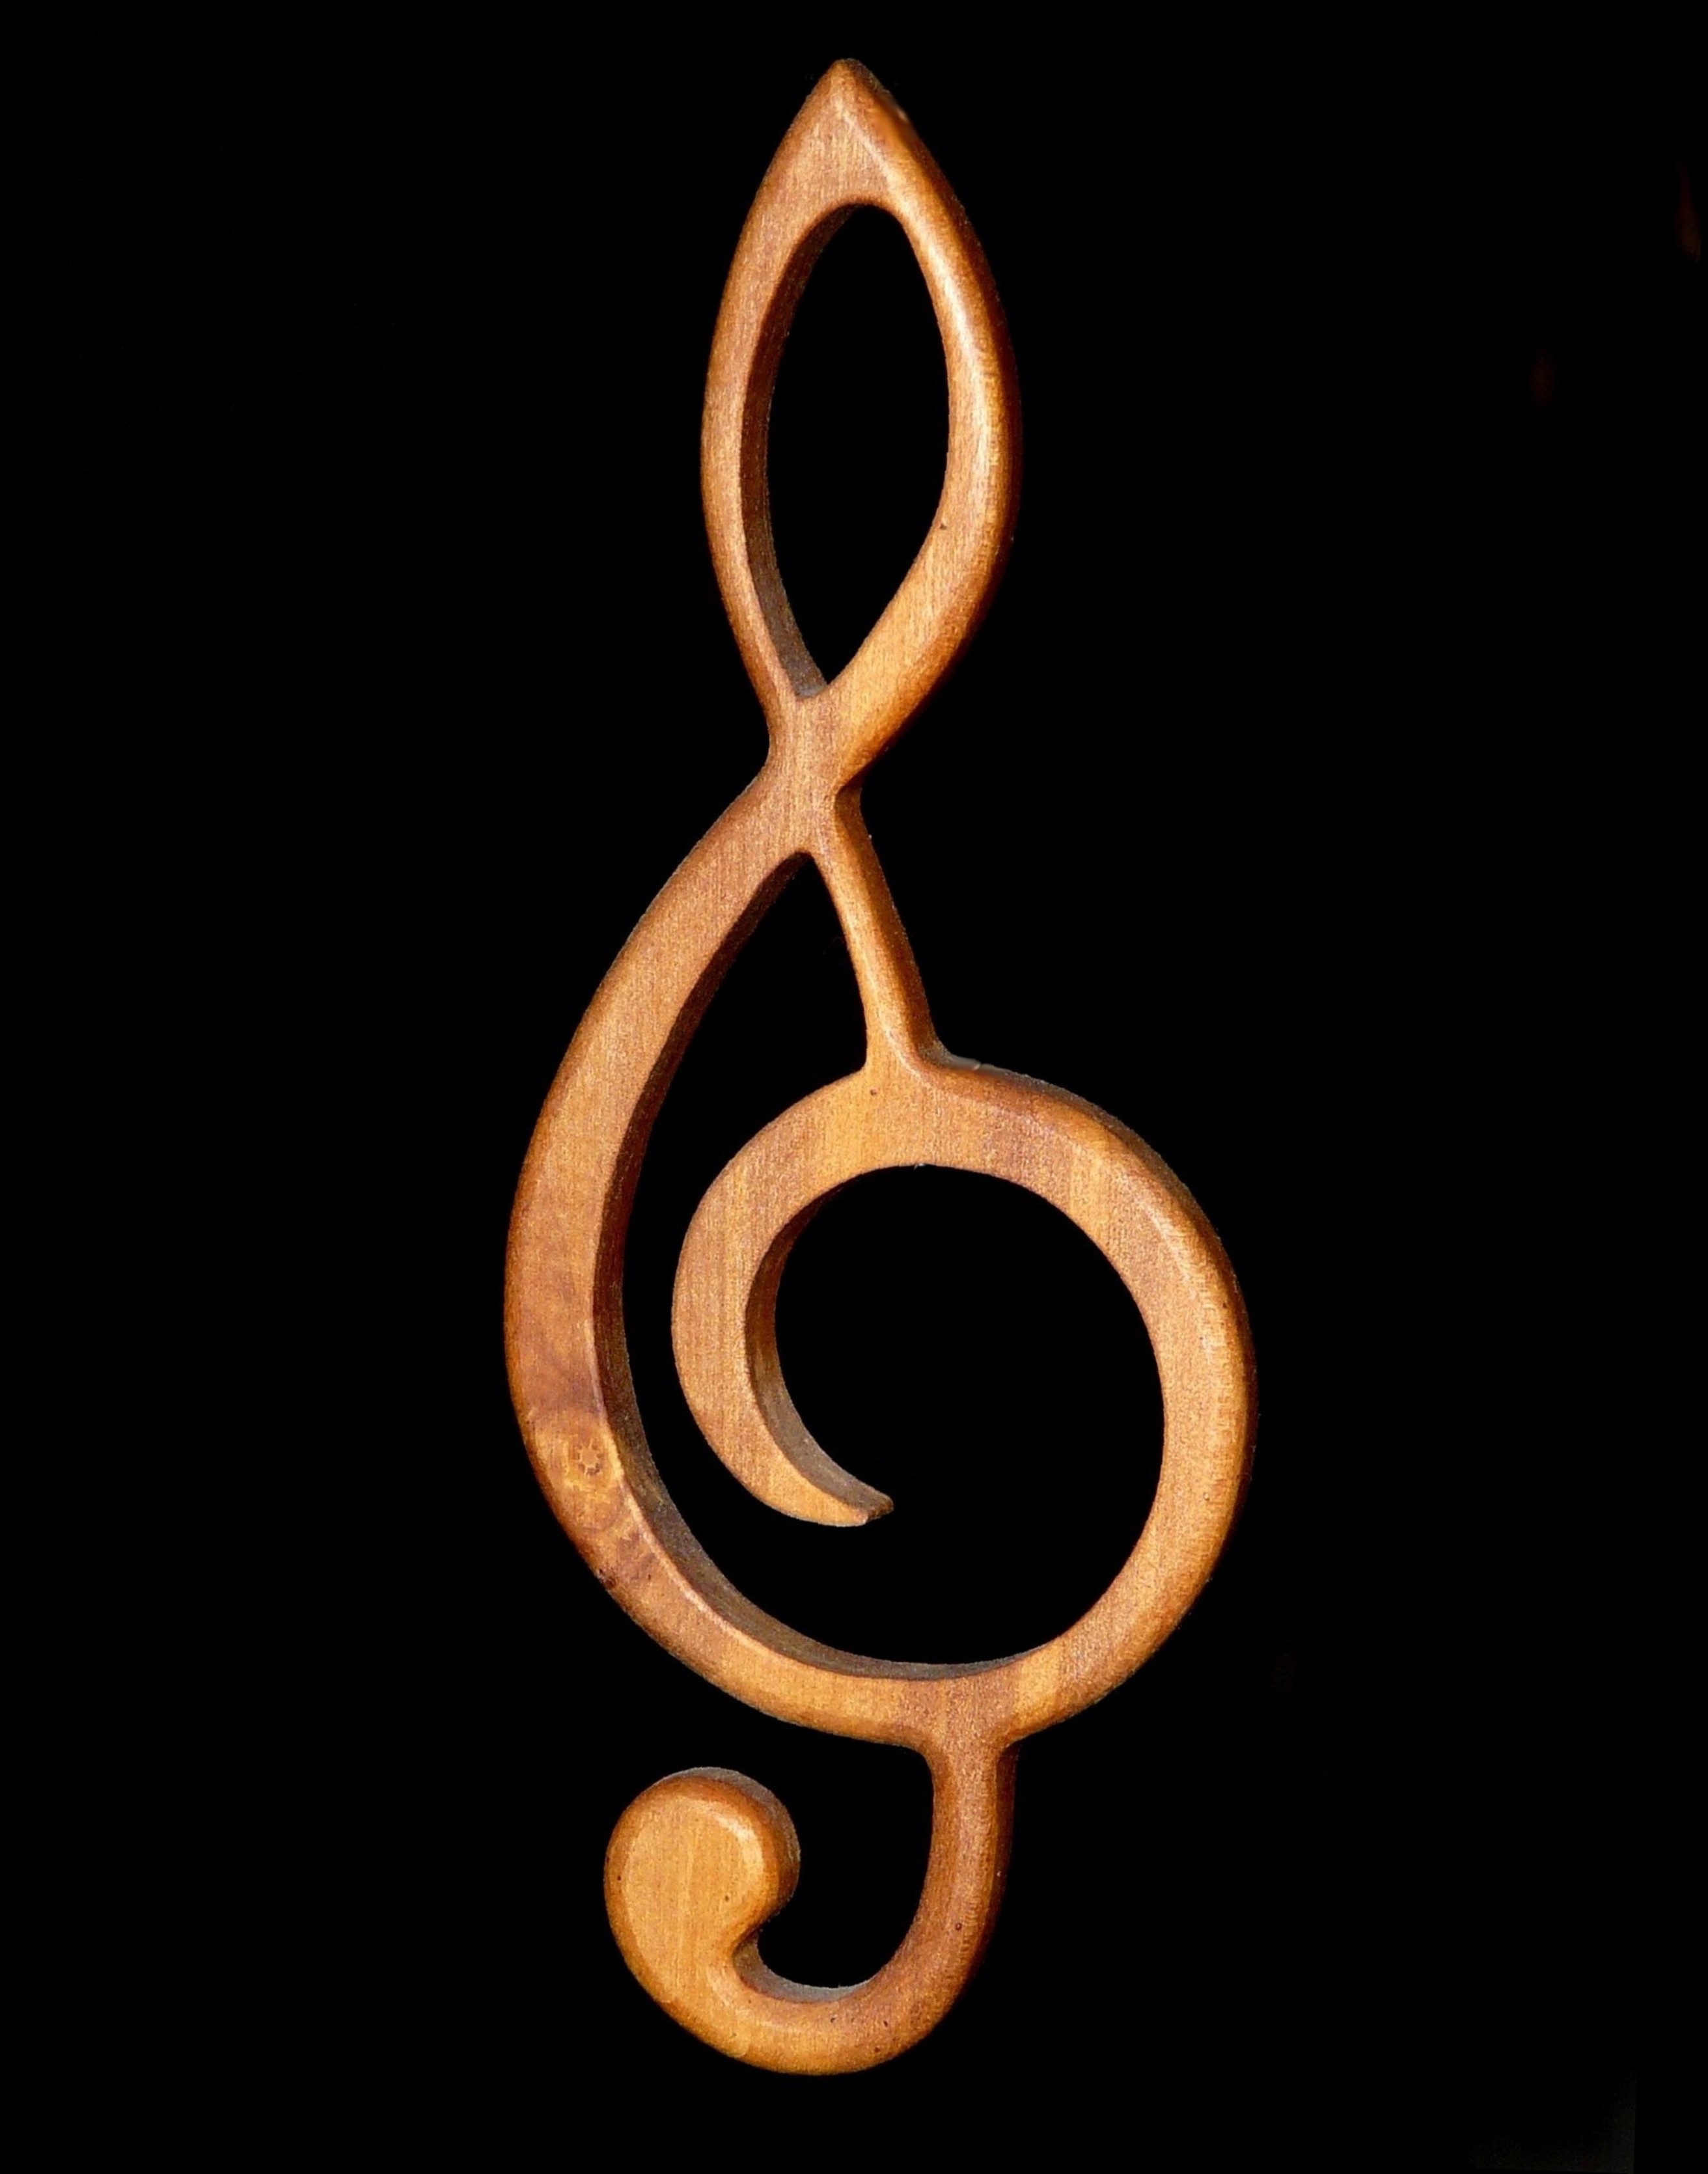
music, wood, texture, spiral, number, symbol, metal, black, circle, deco, jewellery, font, earrings, rings, clef, treble clef, fashion accessory, body jewelry